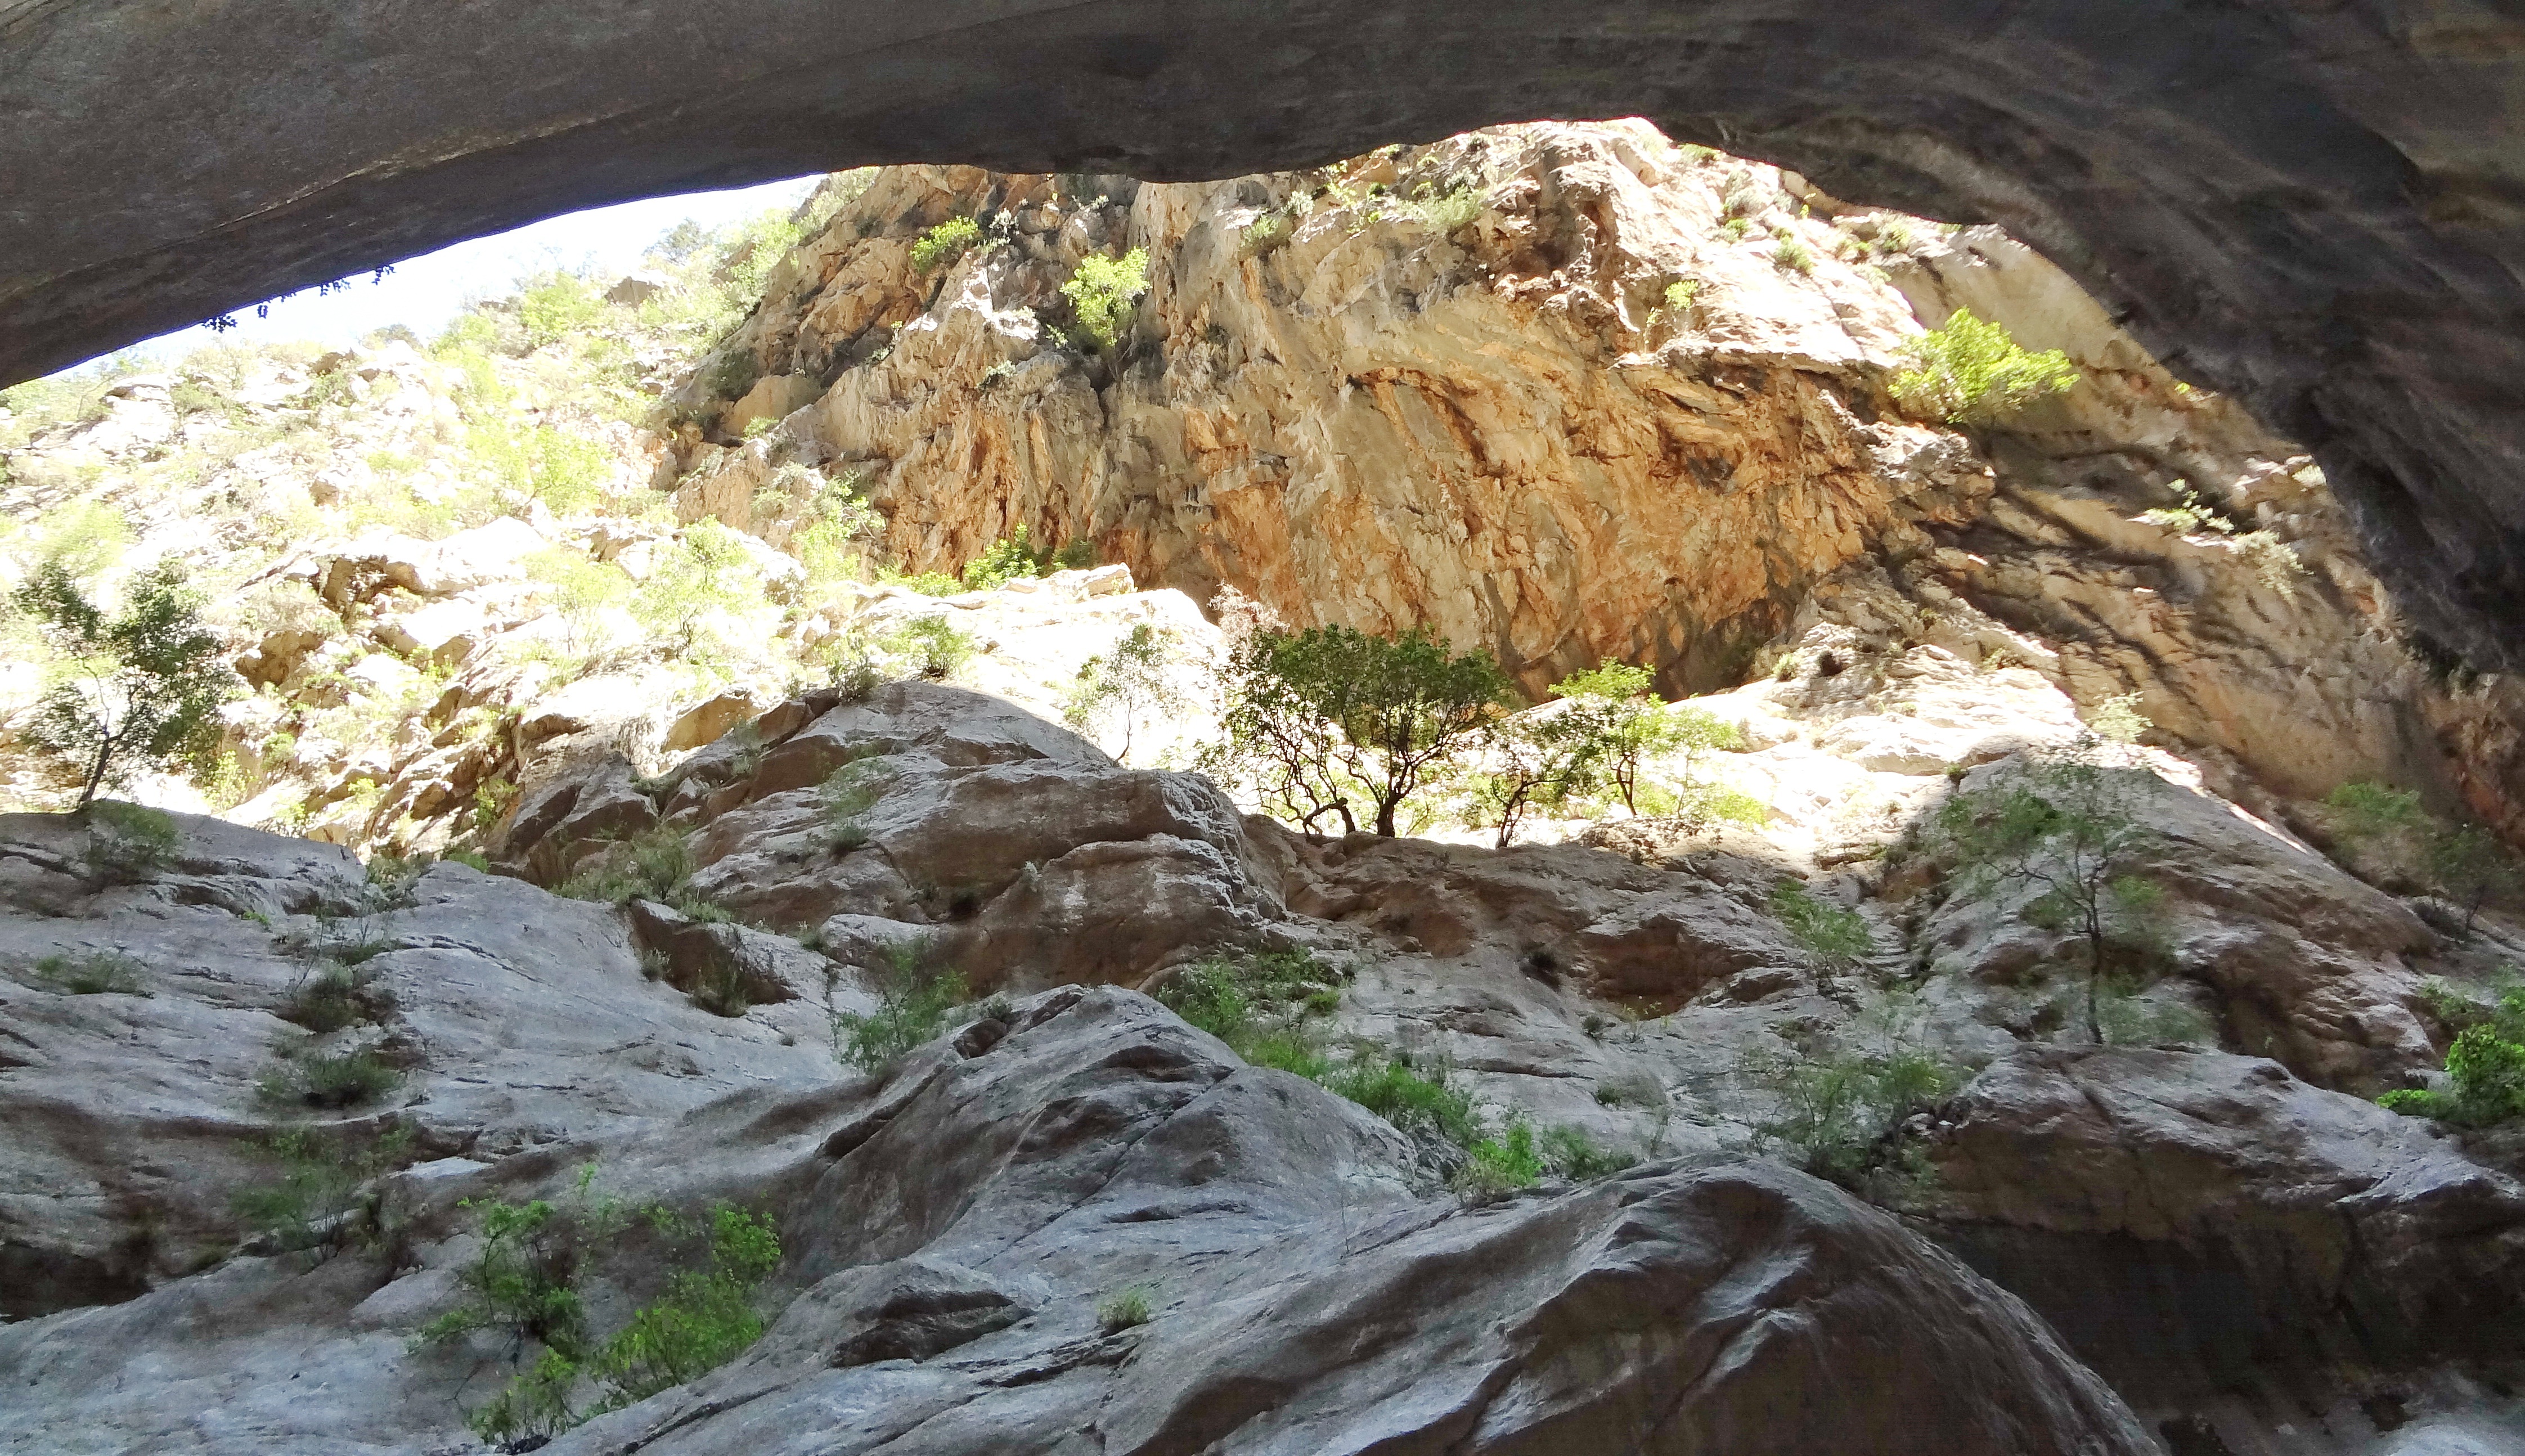
nature, rock, mountain, stone, summer, formation, cliff, stream, journey, canyon, terrain, rocks, stones, geology, turkey, ravine, water feature, wadi, landform, kemer, geological phenomenon, lycian way, goynuk, canyon goynuk, lycian trail